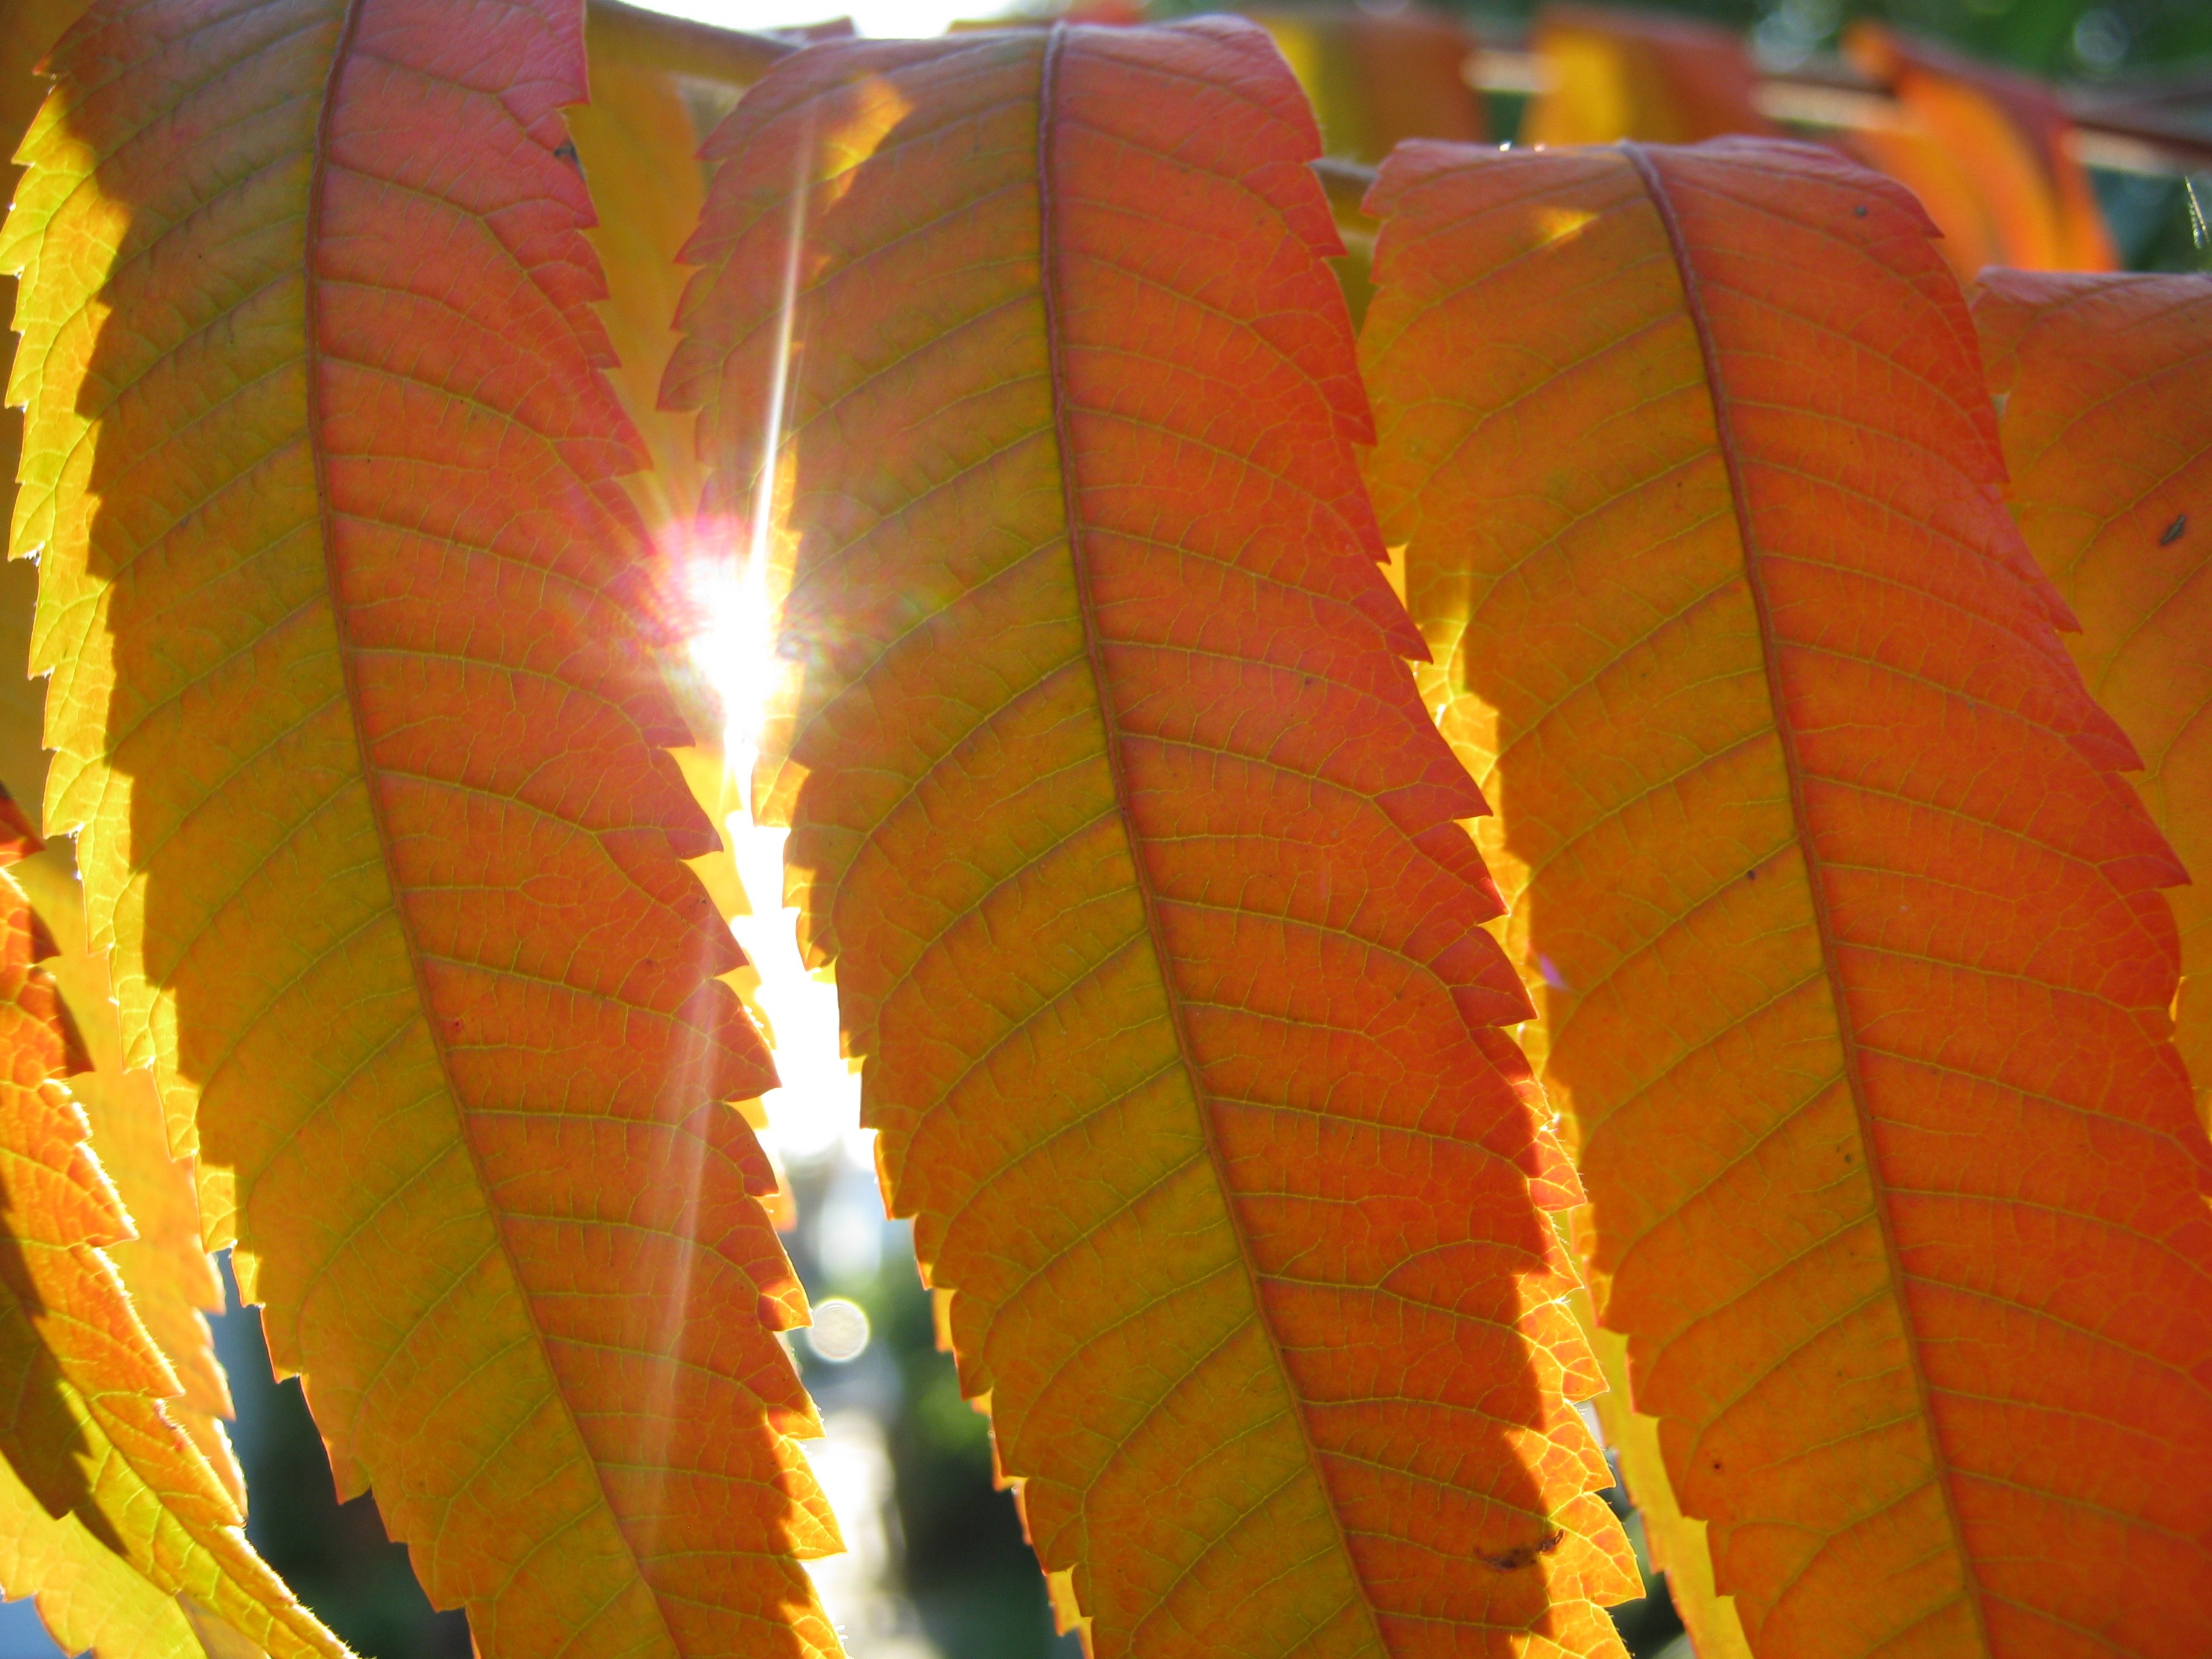
plant, sunlight, leaf, flower, color, autumn, yellow, emerge, leaves, fall foliage, fall leaves, golden autumn, colors of autumn, rhus, arecales